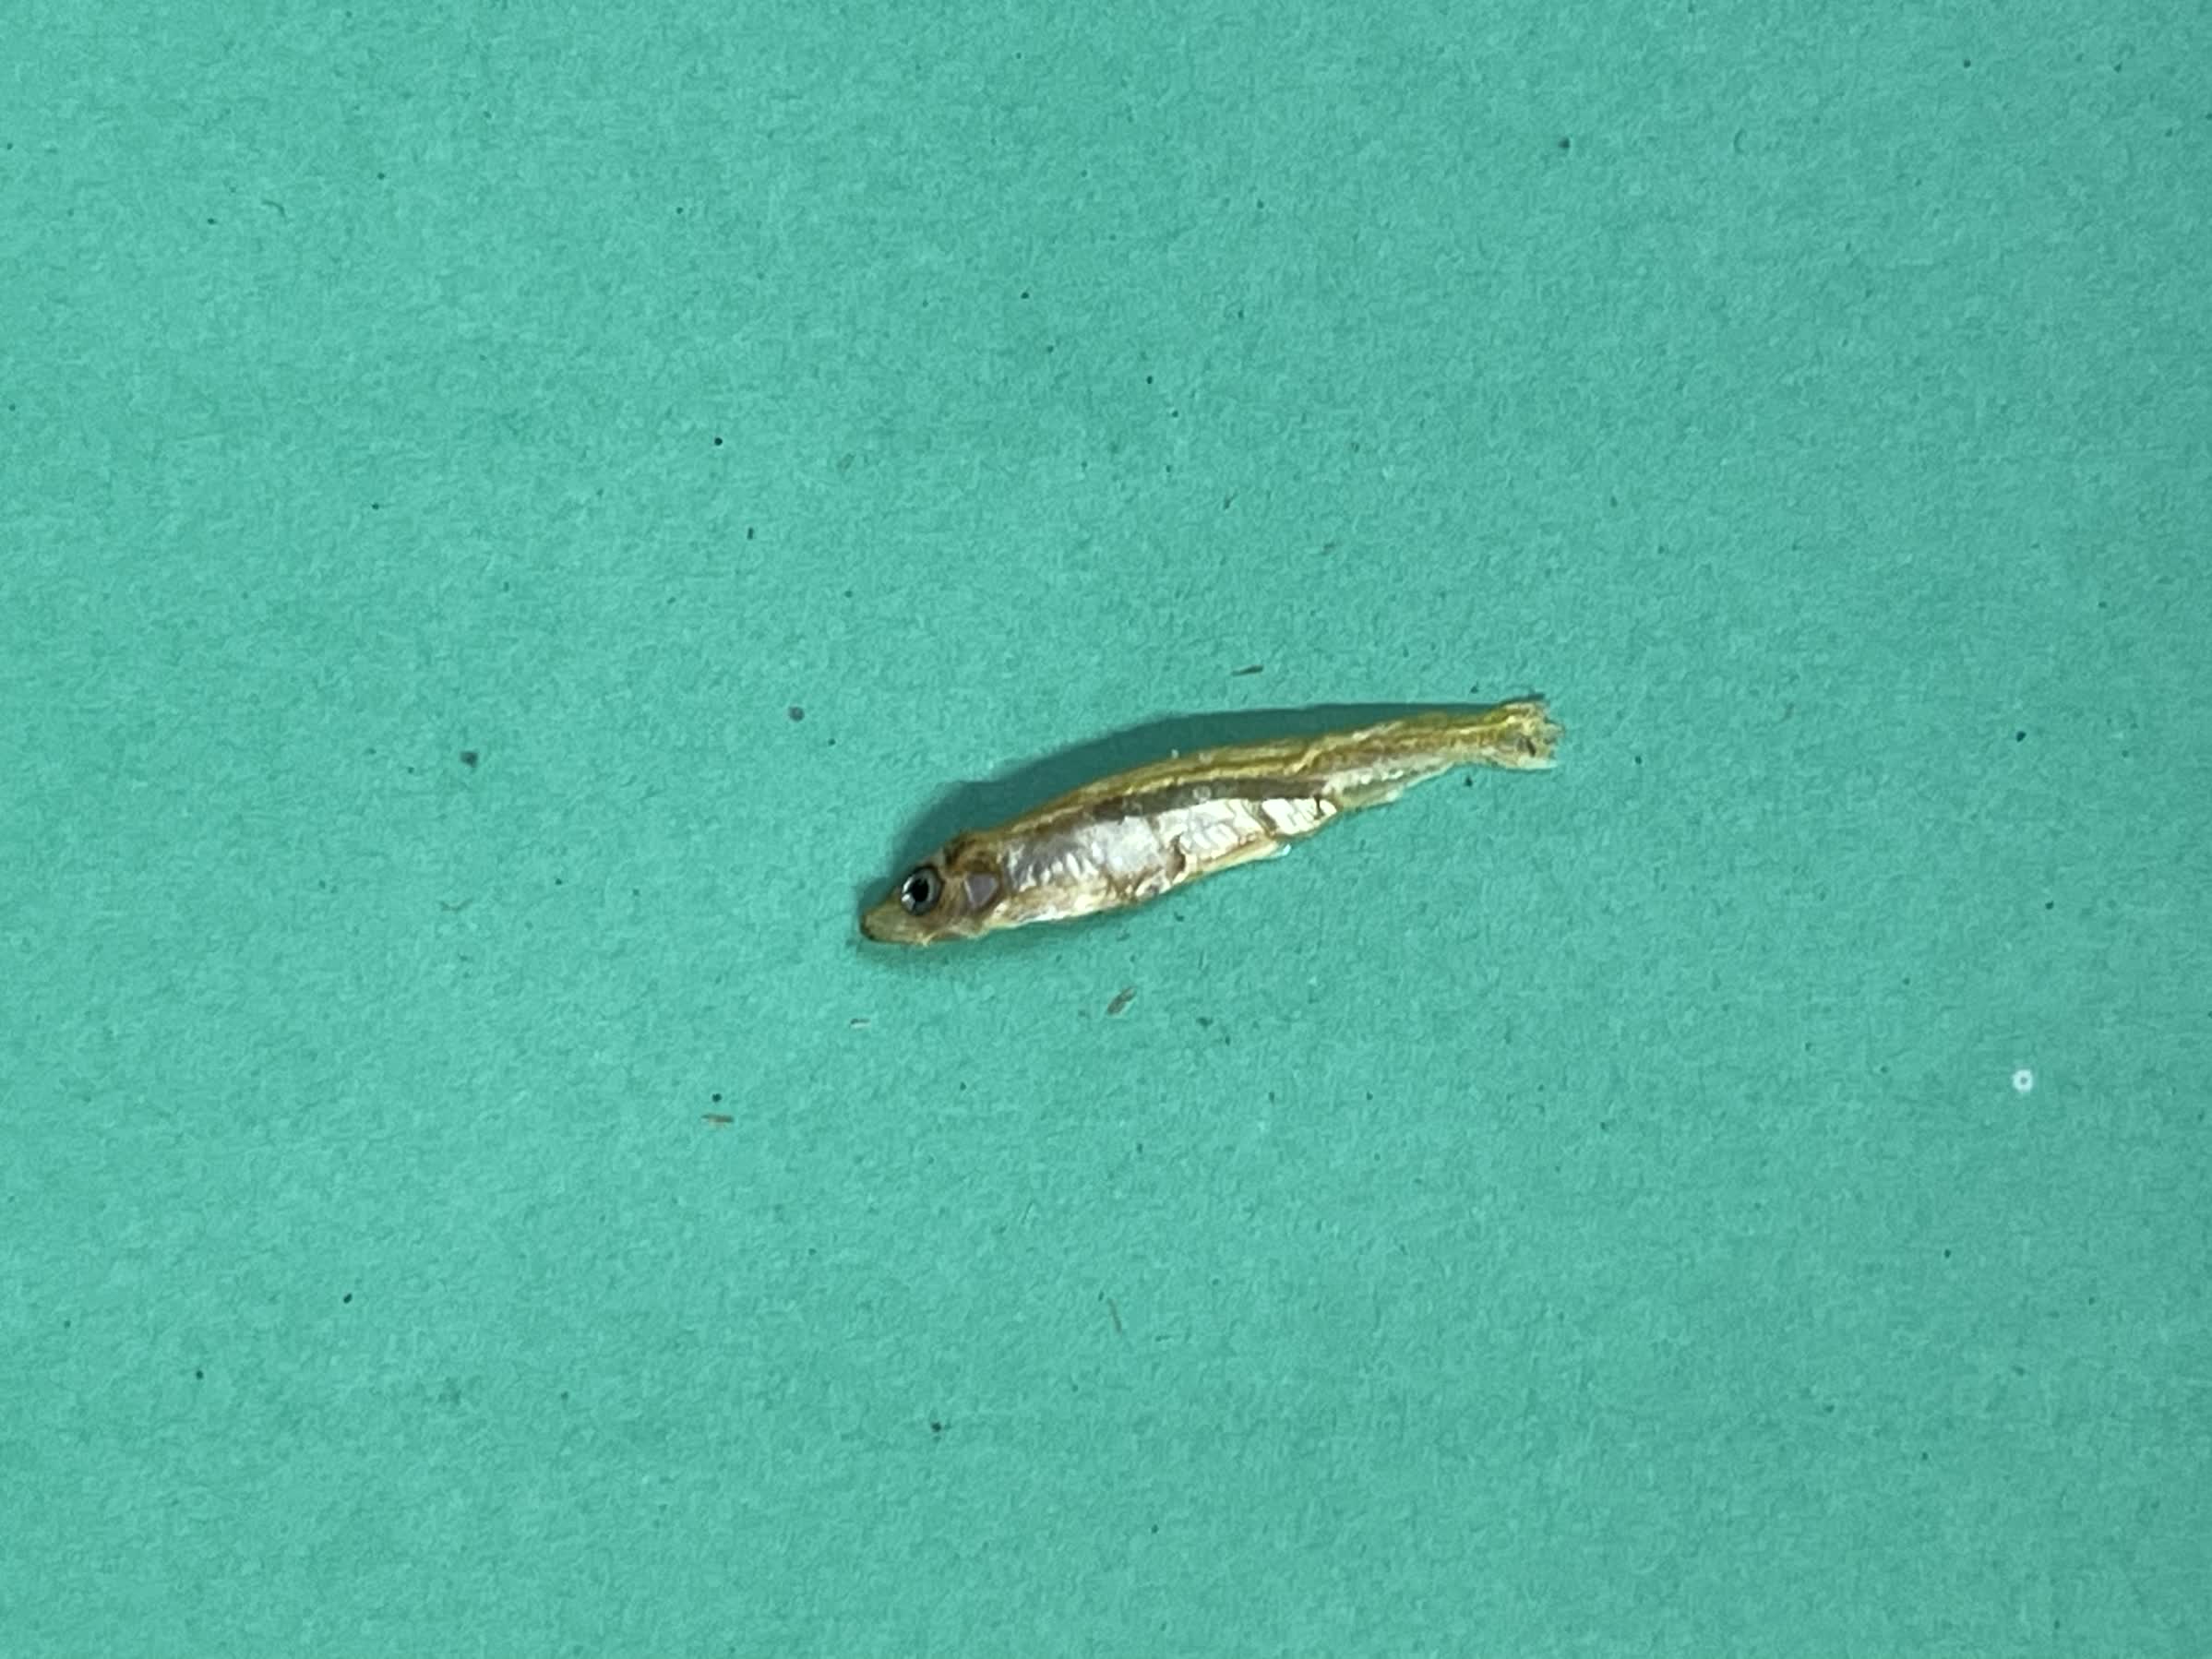
Species: kachki